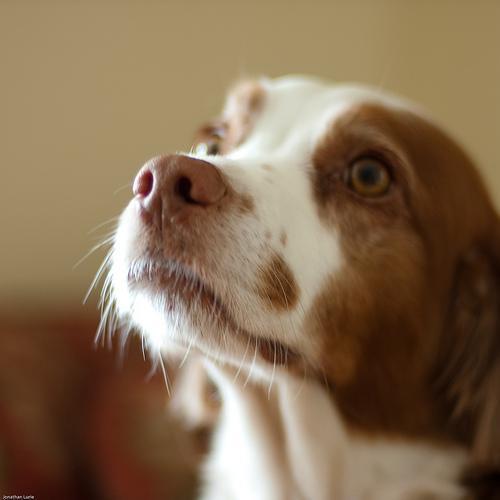
Brittany_spaniel